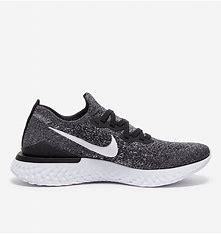
Brand: Nike
Model: Epic React Flyknit 2